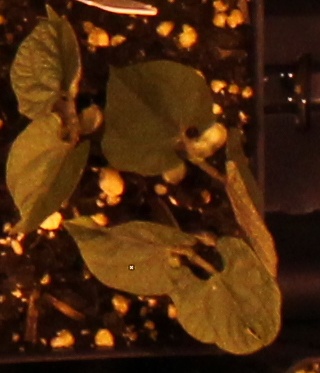
Label: Blackbean